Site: brandenburg
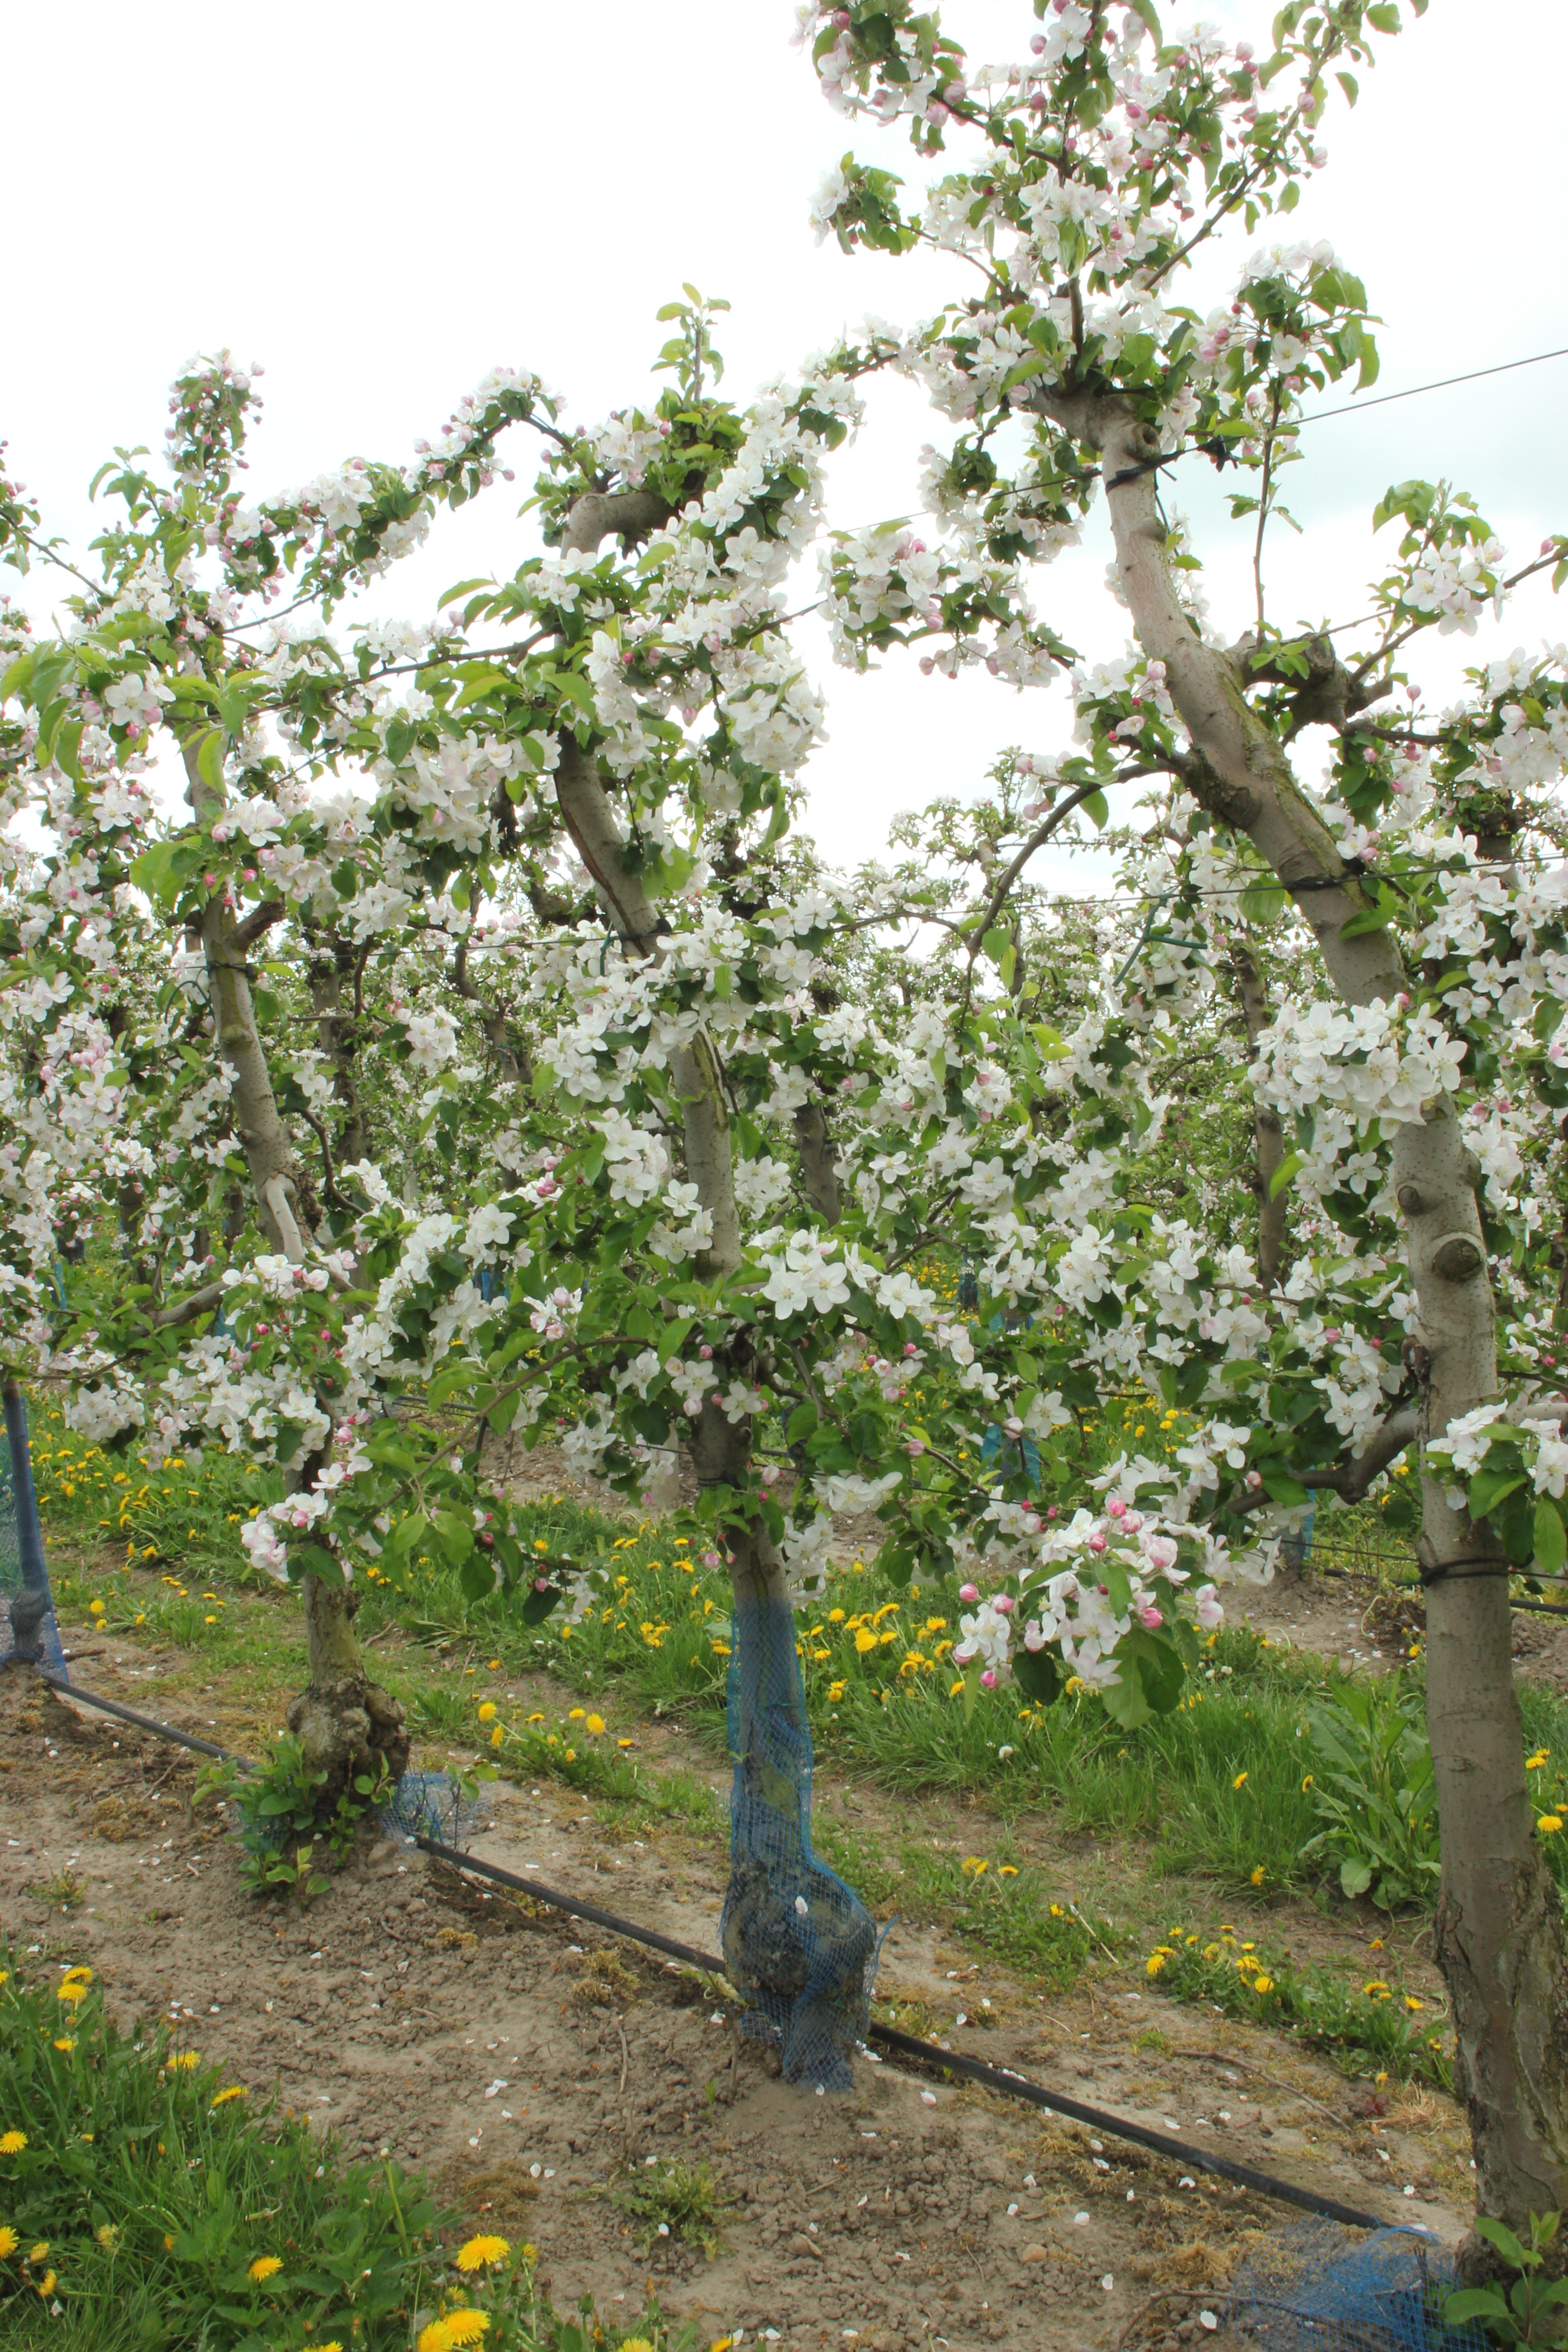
Growth stage (BBCH 65): Flowering